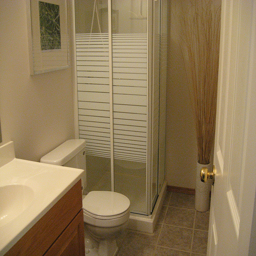
A cream-colored bathroom with a stand up shower
A white toilet sitting next to a walk in shower.
a toilet shower sink door vase and picture
a bathroom with tiled floor a  shower toilet and sink
A small bathroom with a toilet and a shower.